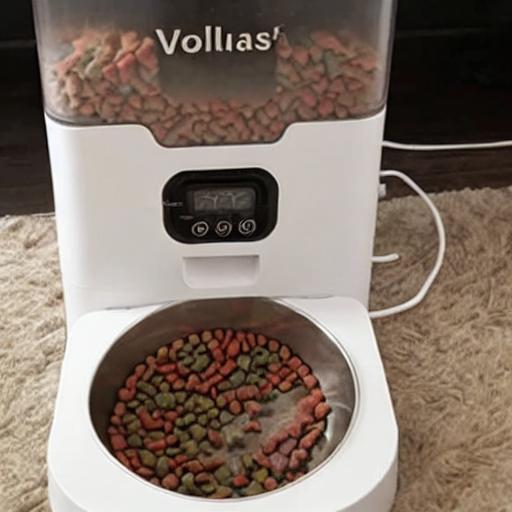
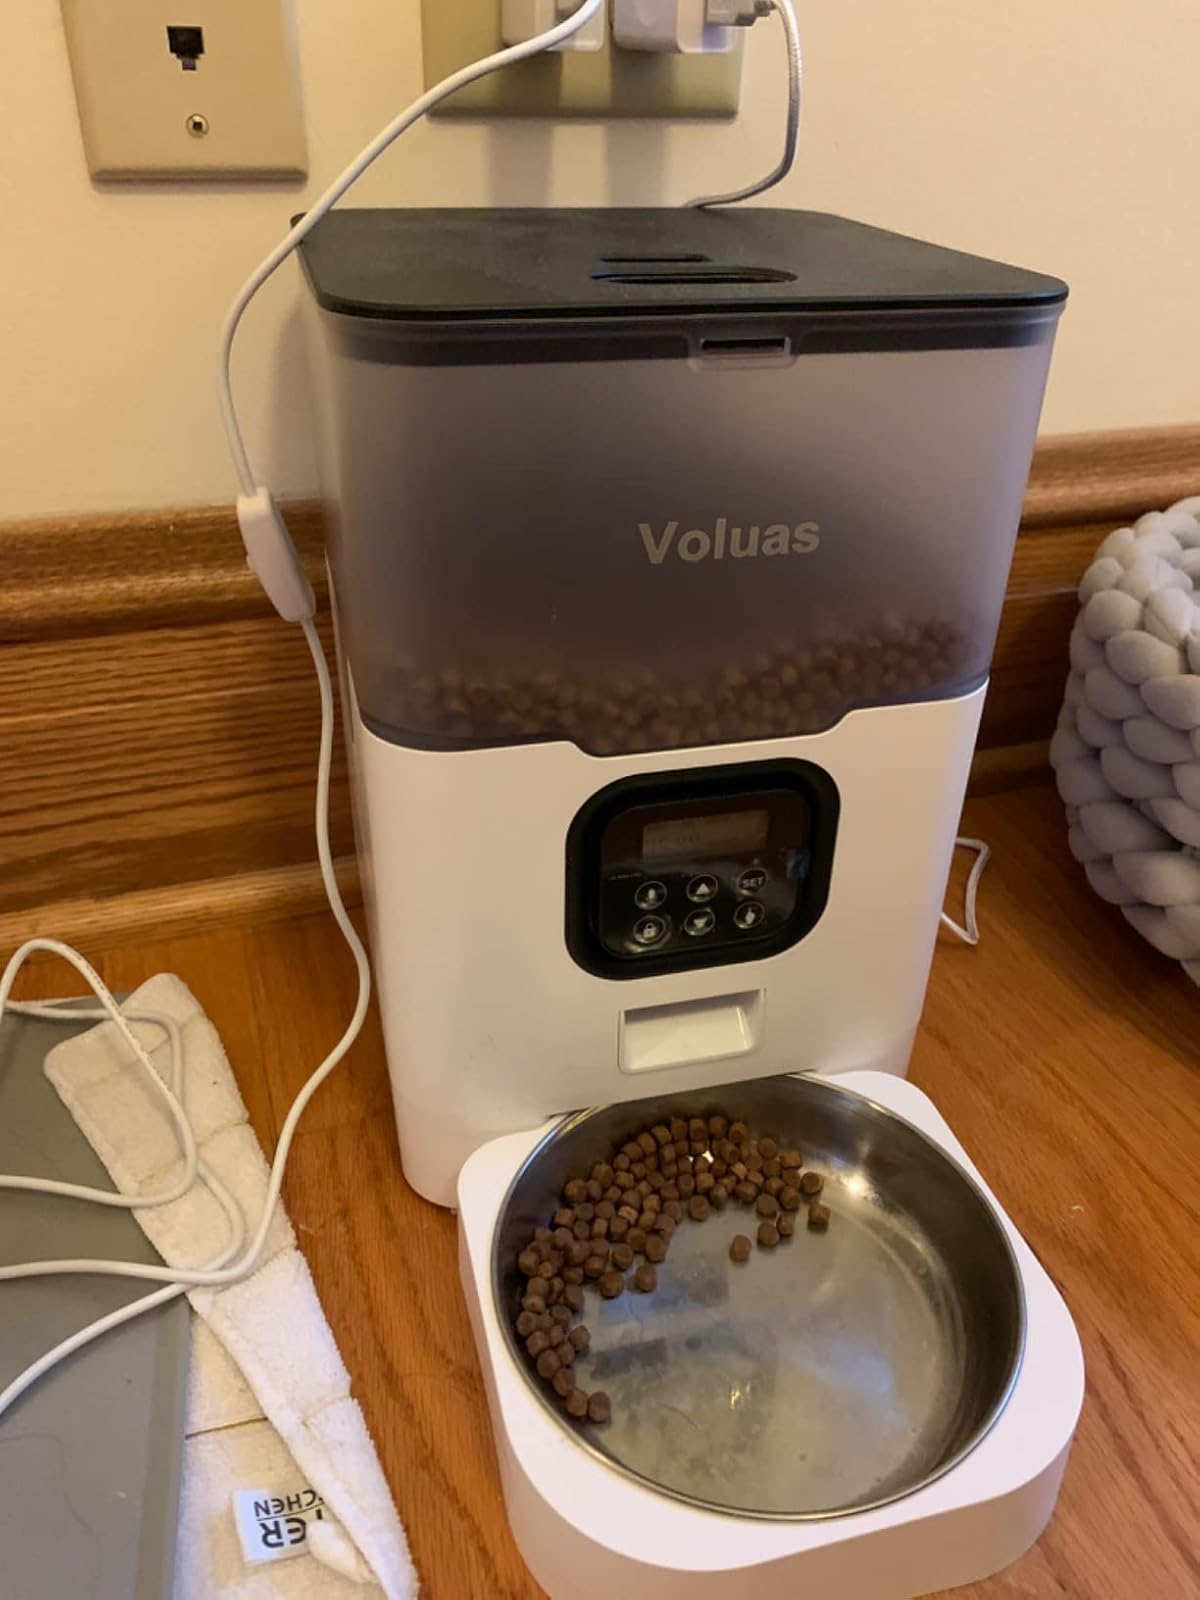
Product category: items_feeder
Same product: no